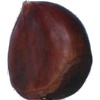
Label: Chestnut 1